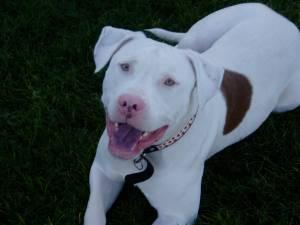
Breed: american pit bull terrier